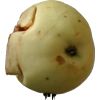
Label: Apple hit 1